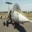
Label: airplane